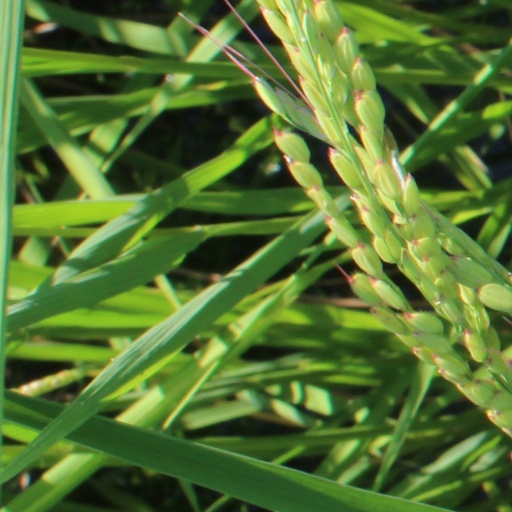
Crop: rice